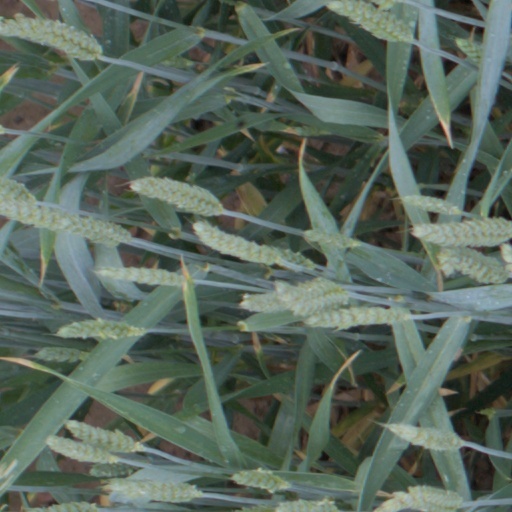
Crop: wheat